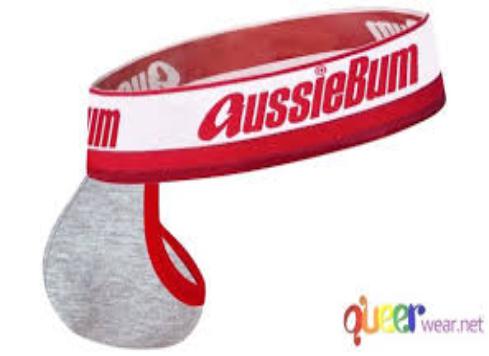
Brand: aussieBum
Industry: Clothes